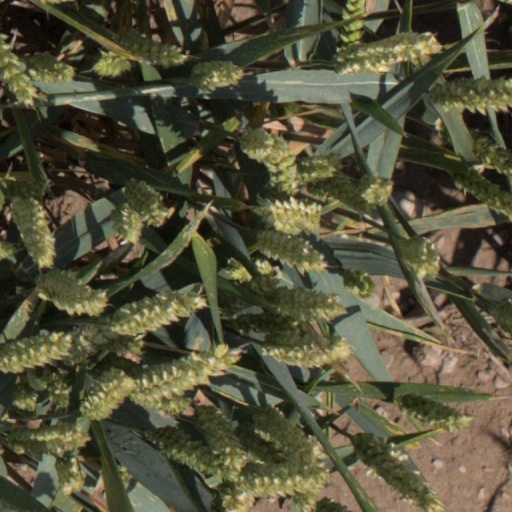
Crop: wheat